Judas the Zealot

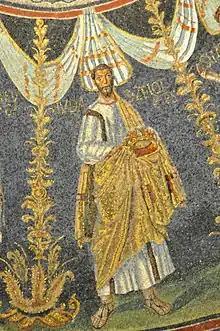
Mosaic showing apostle "Iudas Zelotes" in the Neonian Baptistry in Ravenna, Italy.

The name Judas the Zealot (Judas Zelotes) is mentioned in the "Epistle of the Apostles" (Epistula Apostolorum), written in the 2nd century. He is usually identified with the Apostle Simon the Zealot or with the Apostle Jude.